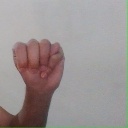
अक्षर: म